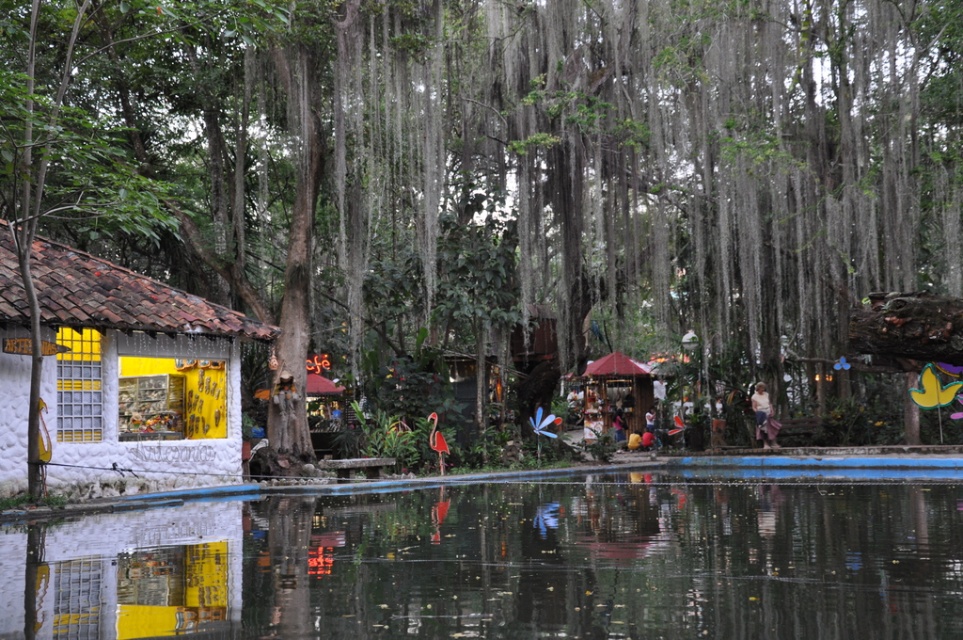
Question: Estimate the real-world distances between objects in this image. Which object is closer to the white stucco hut at left? (A) transparent water at center (B) wooden hut at center
Answer: A